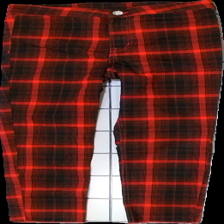
View: front
Type: Jeans
Category: Ladies
Brand: Not in the list
Colors: Black, White
Material: 100% bomull
Pattern: Checkered print
Cut: None
Season: All
Price range: 50-100
Recommended usage: Reuse
Description: rutiga jeans